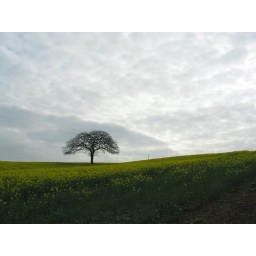
oak tree in field of oil seed rape, East Bridgford, Nottinghamshire